Pro Sesto 1913

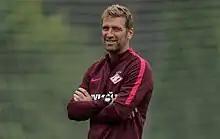
Massimo Carrera in 2016

In the 1989/1990 season, the "Allievi Nazionali" won the championship reserved for the youth teams of Serie C1 and Serie C2.